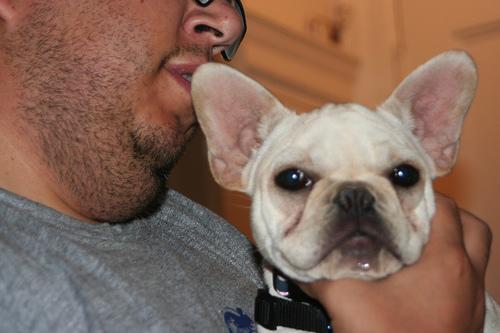
French_bulldog